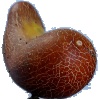
Label: Cucumber Ripe 1